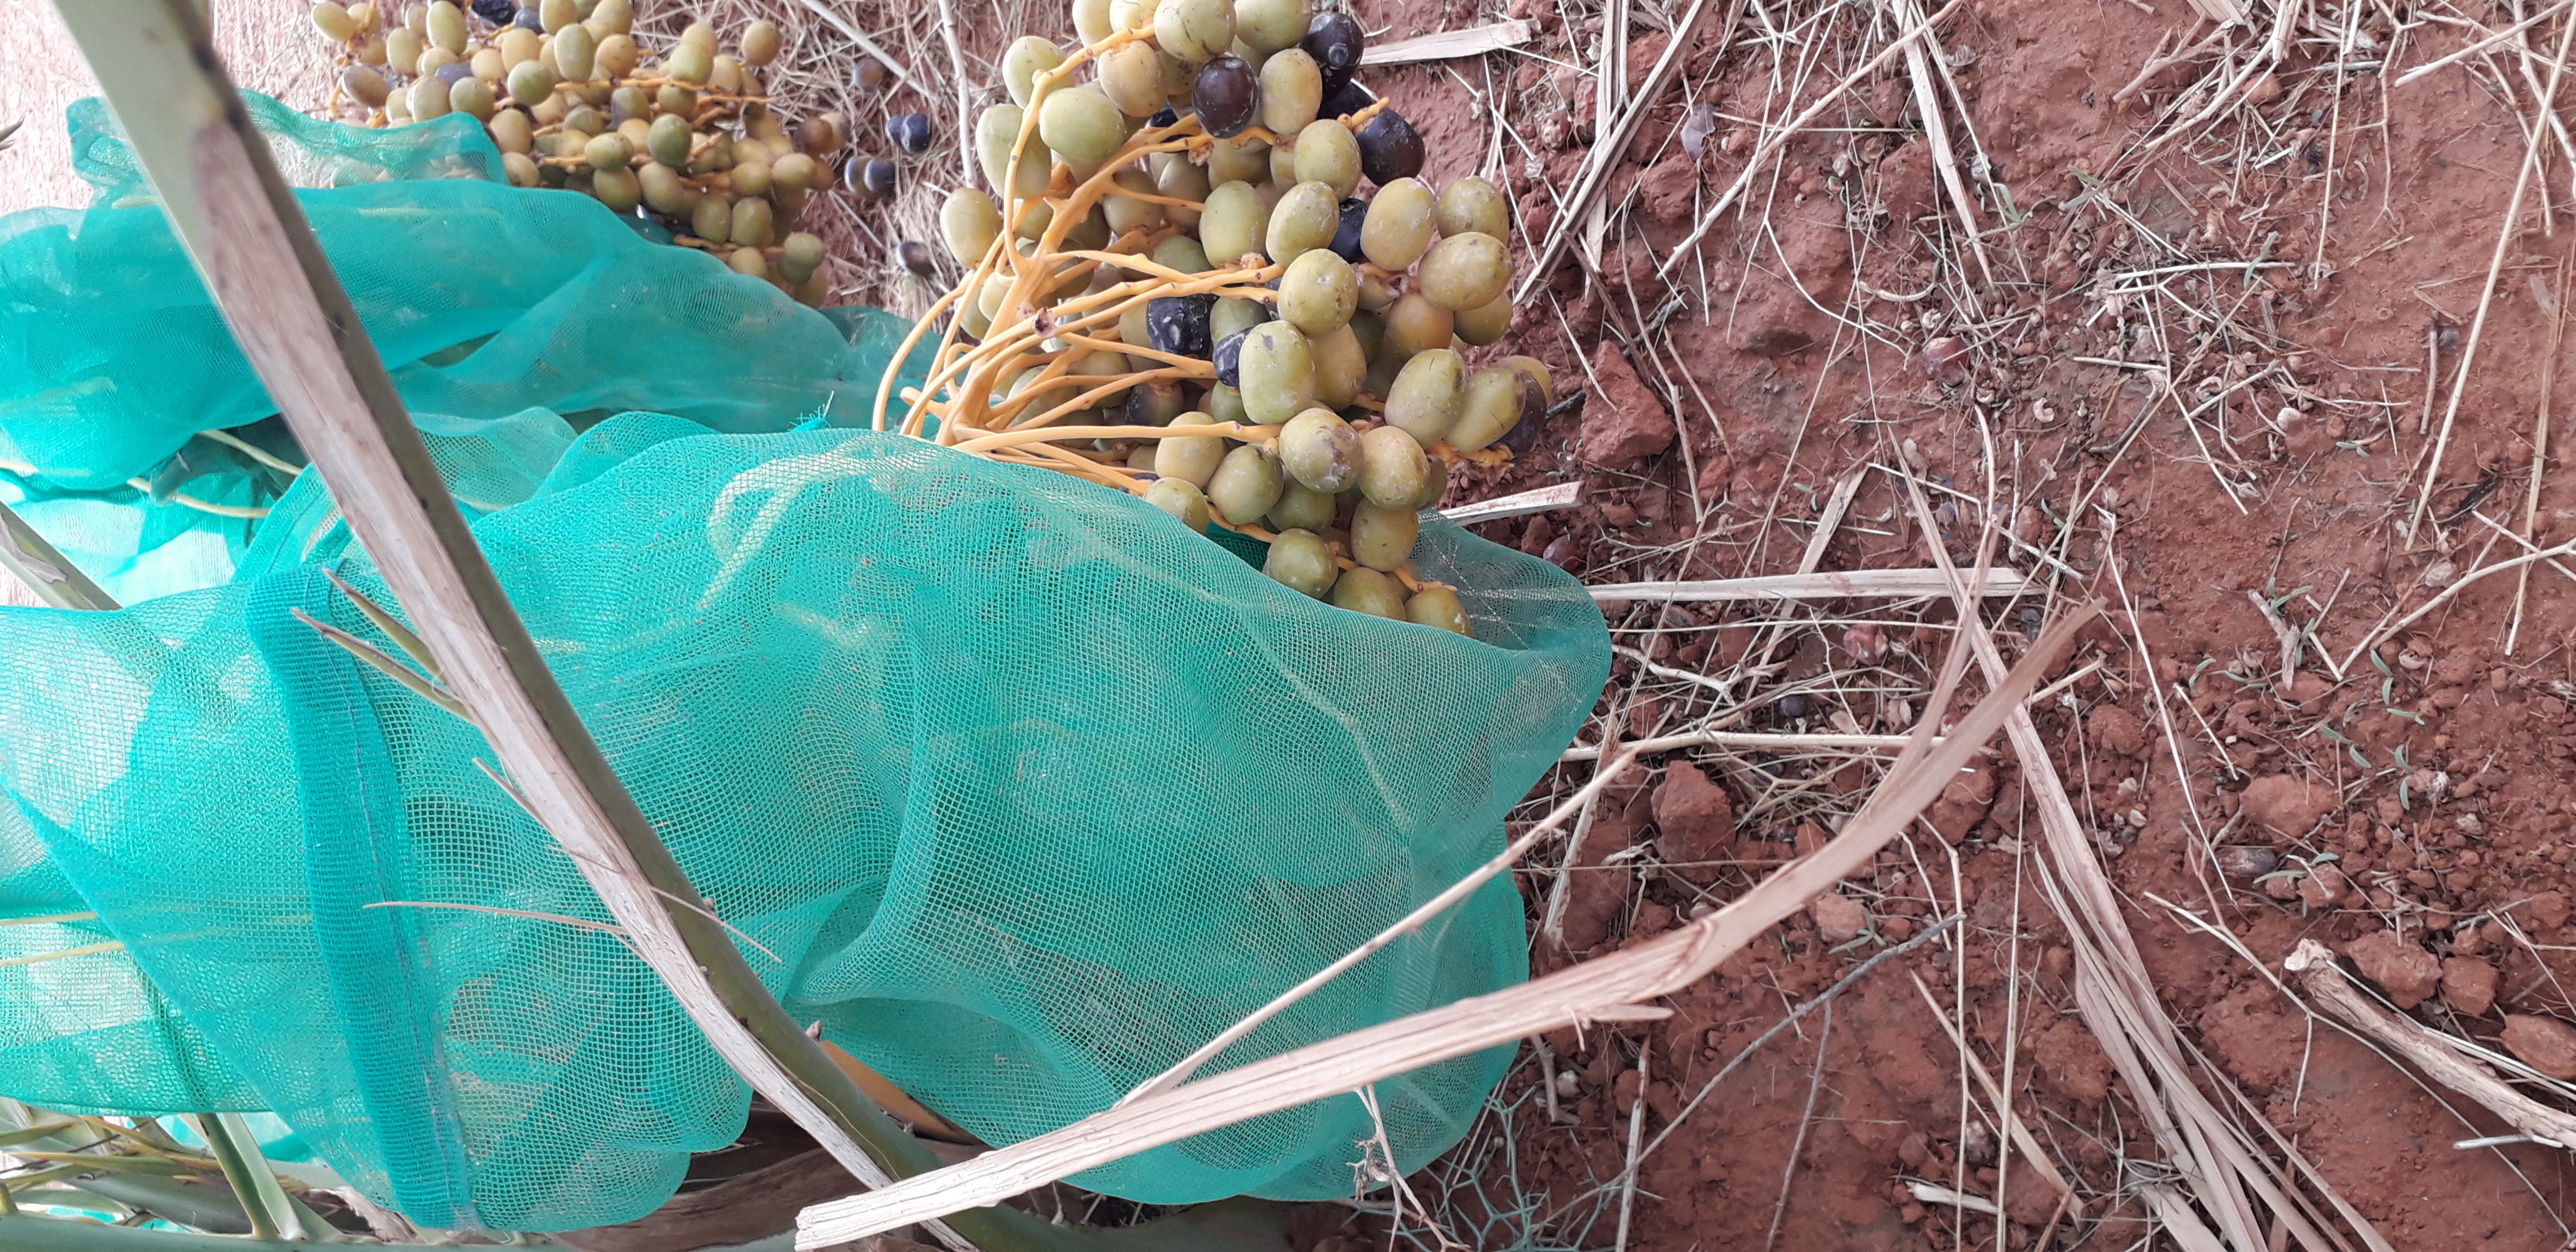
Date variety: kholt